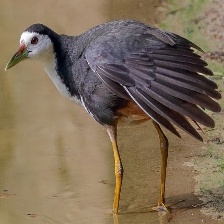
Species: WHITE BREASTED WATERHEN
Scientific name: AMAURORNIS PHOENICURUS
ImageNet parent category: european_gallinule